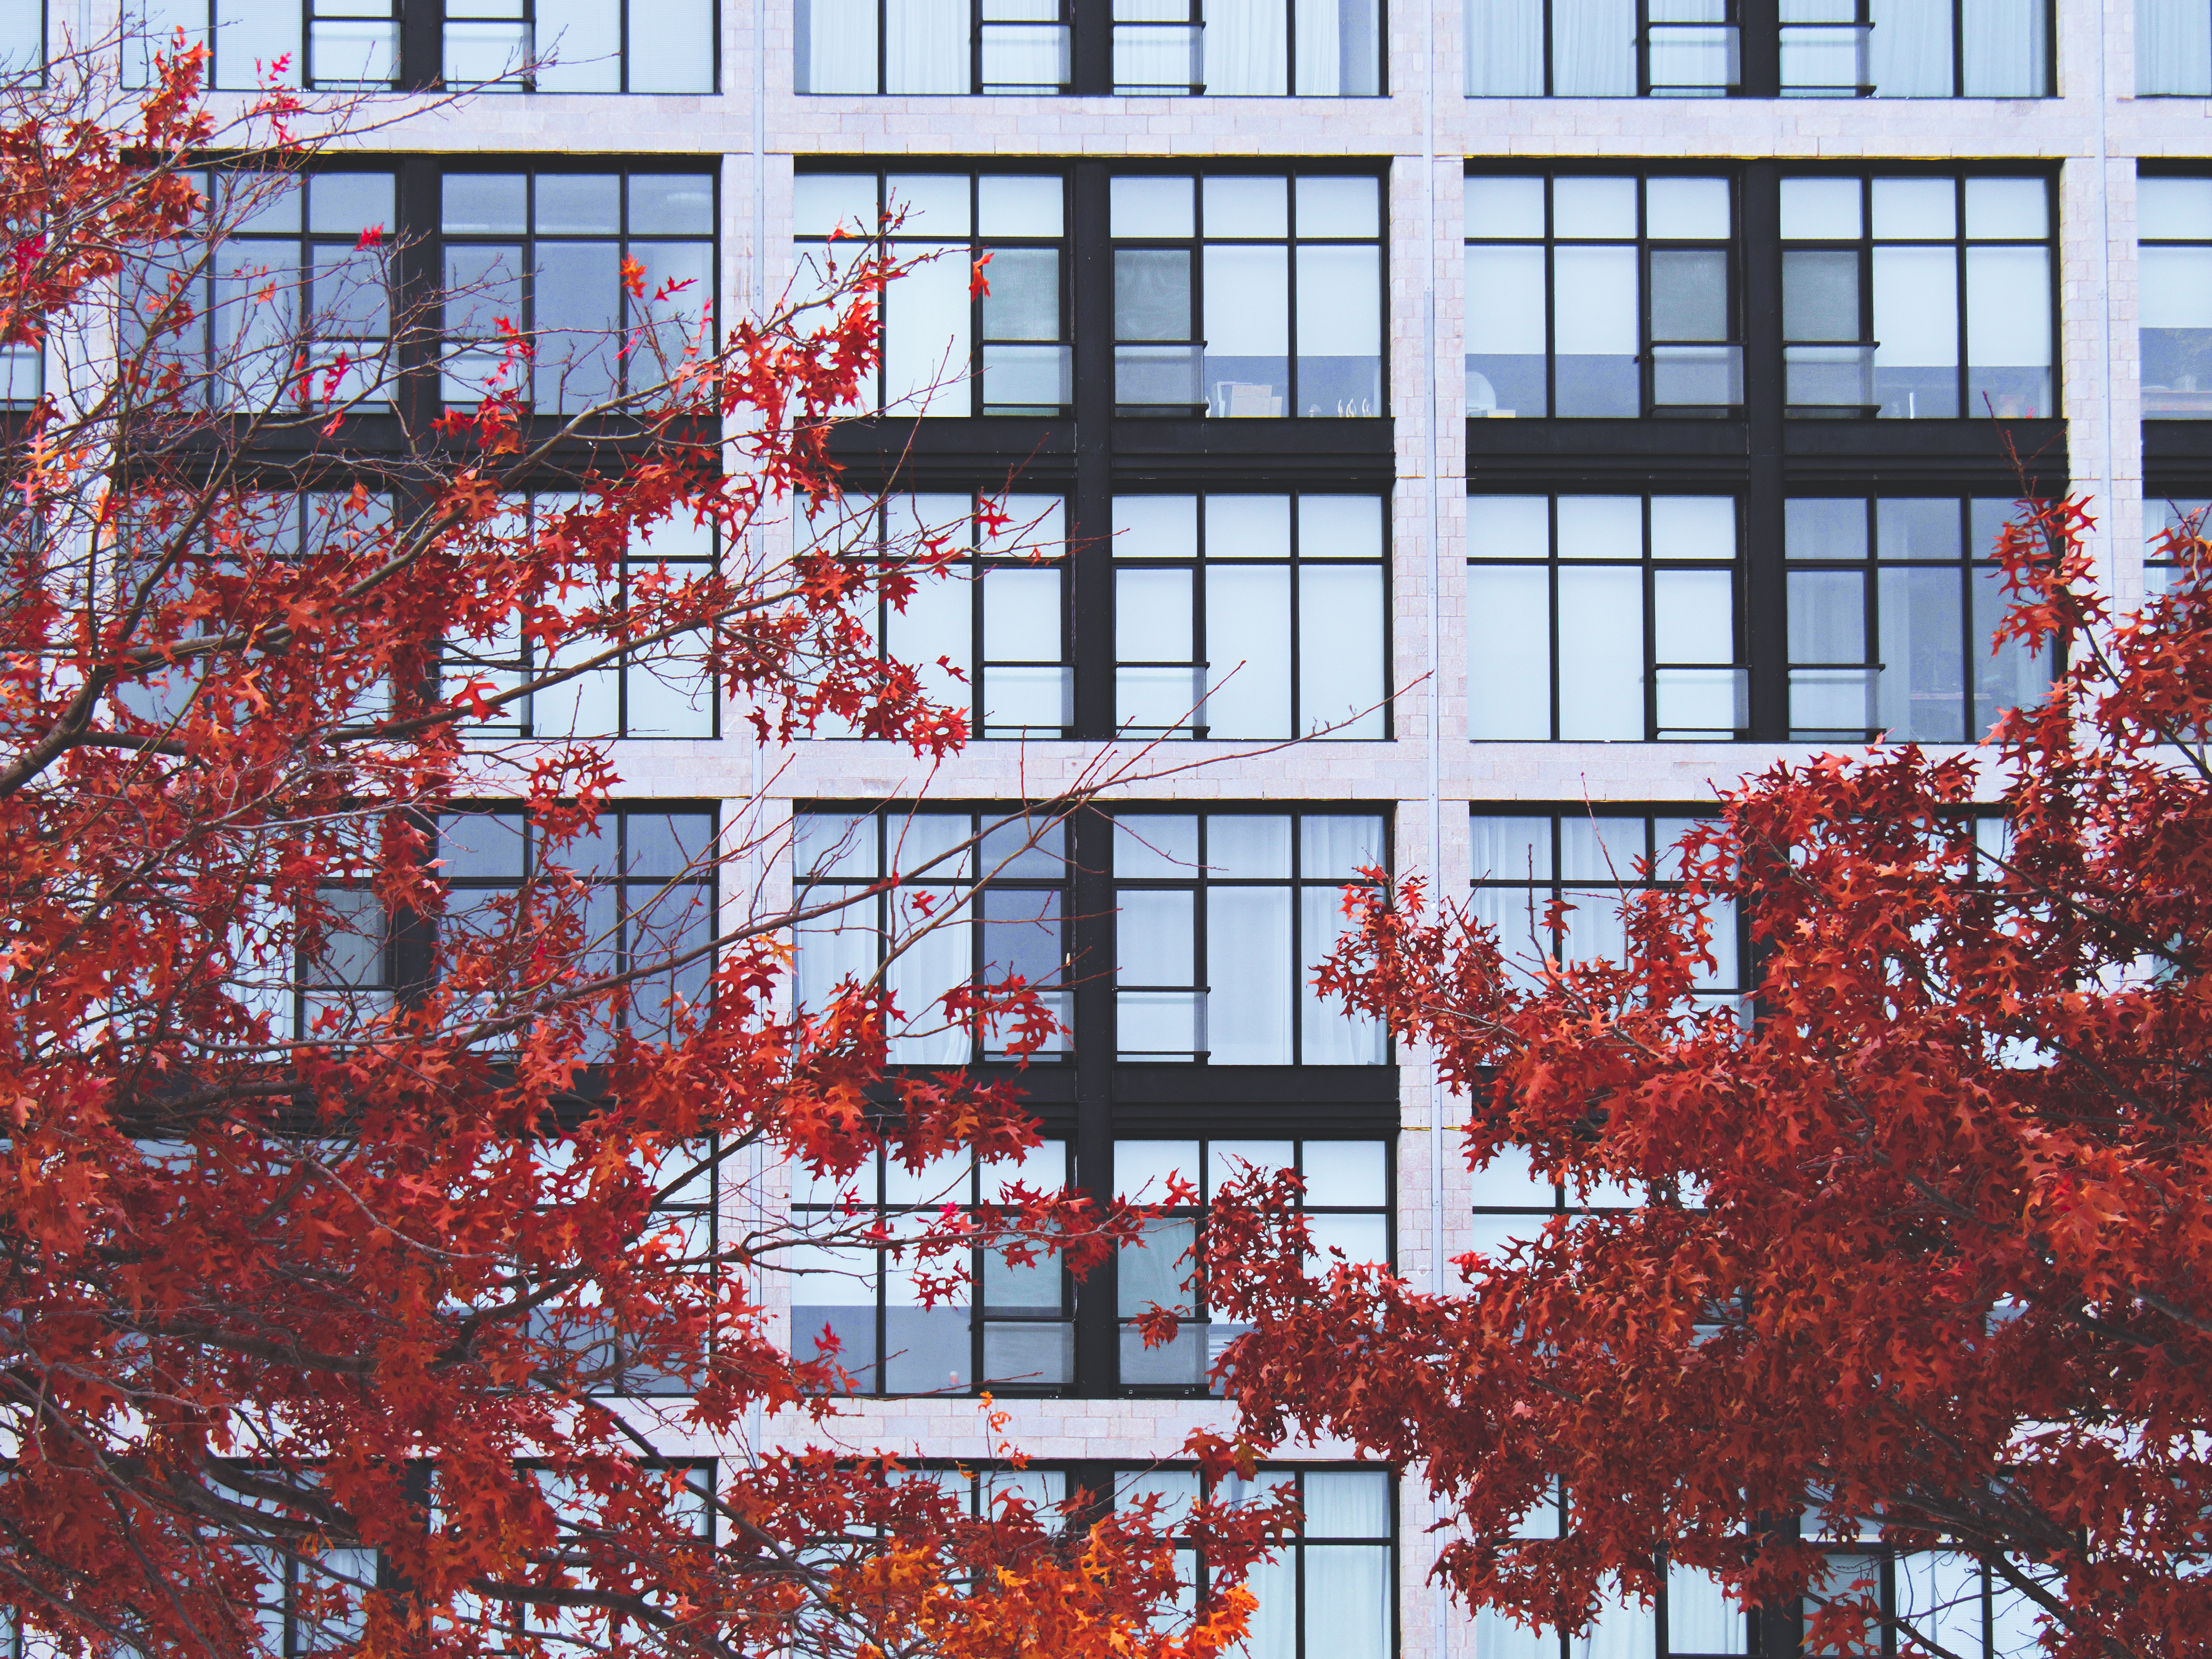
building, daytime, property, window, leaf, fixture, branch, architecture, twig, line, tree, skyscraper, red, woody plant, urban design, Material property, facade, landmark, symmetry, composite material, Tints and shades, city, pattern, rectangle, brick, urban area, human settlement, engineering, deciduous, condominium, tower block, mixed use, flowering plant, design, trunk, glass, apartment, house, carmine, daylighting, commercial building, plant stem, square, winter, autumn, coquelicot, metal